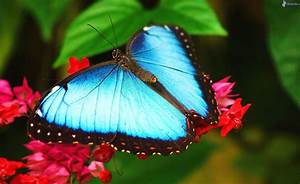
Label: butterfly